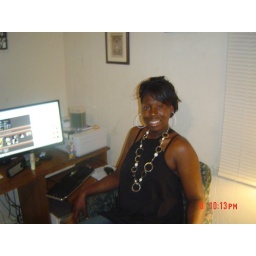
Zakiya by computer in black